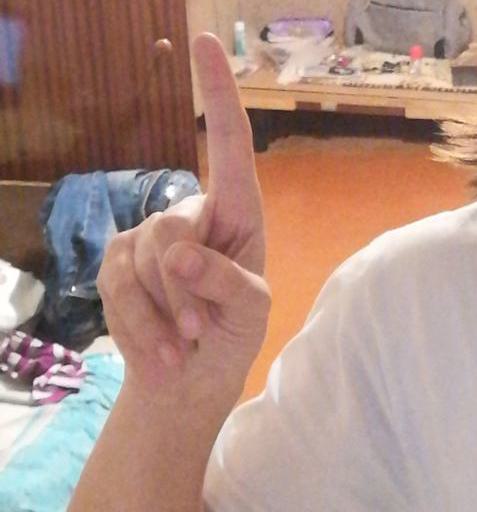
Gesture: one